Skyleader GP One

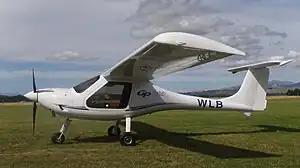

The Skyleader GP One is a Czech ultralight aircraft, designed and produced by Skyleader Aircraft and introduced at the AERO Friedrichshafen show in 2010. The aircraft is supplied as a complete ready-to-fly-aircraft.